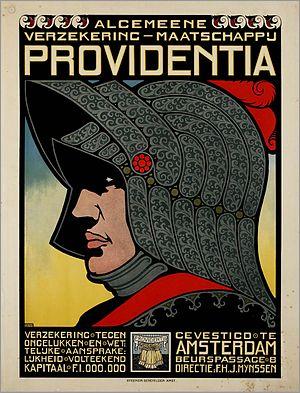
Albert Pieter Hahn, né à Groningue le 17 mars 1877 et mort à Watergraafsmeer le 3 août 1918, est un artiste peintre, dessinateur, caricaturiste et affichiste néerlandais, proche du mouvement socialiste et antimilitariste.